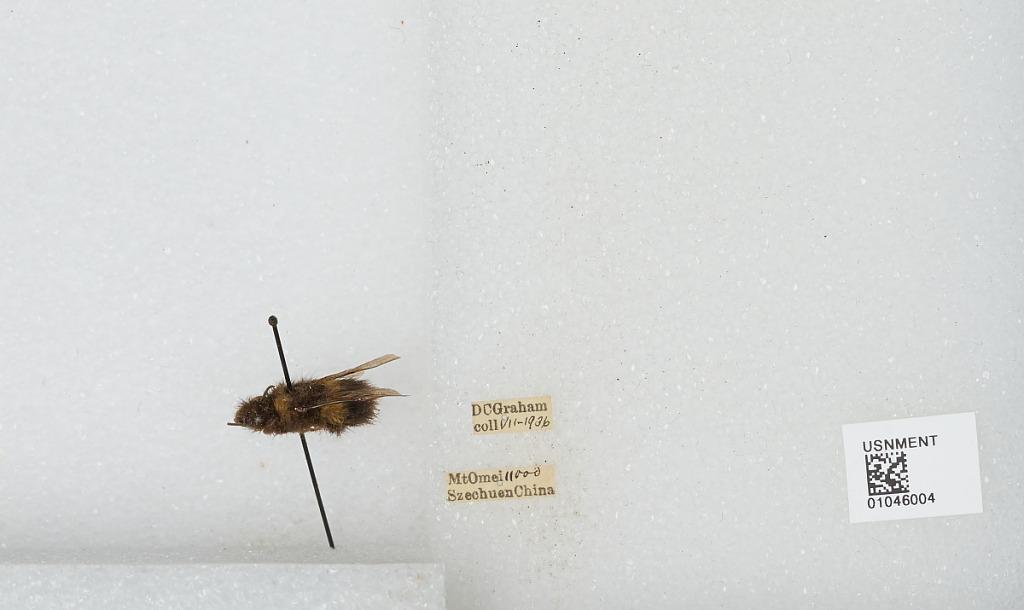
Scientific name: Bombus sp.
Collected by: D. Graham
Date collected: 1936-7-
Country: China
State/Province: Sichuan
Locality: Mount Emei